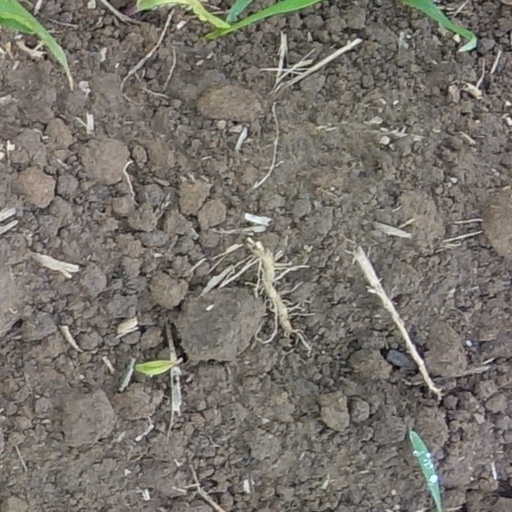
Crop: wheat